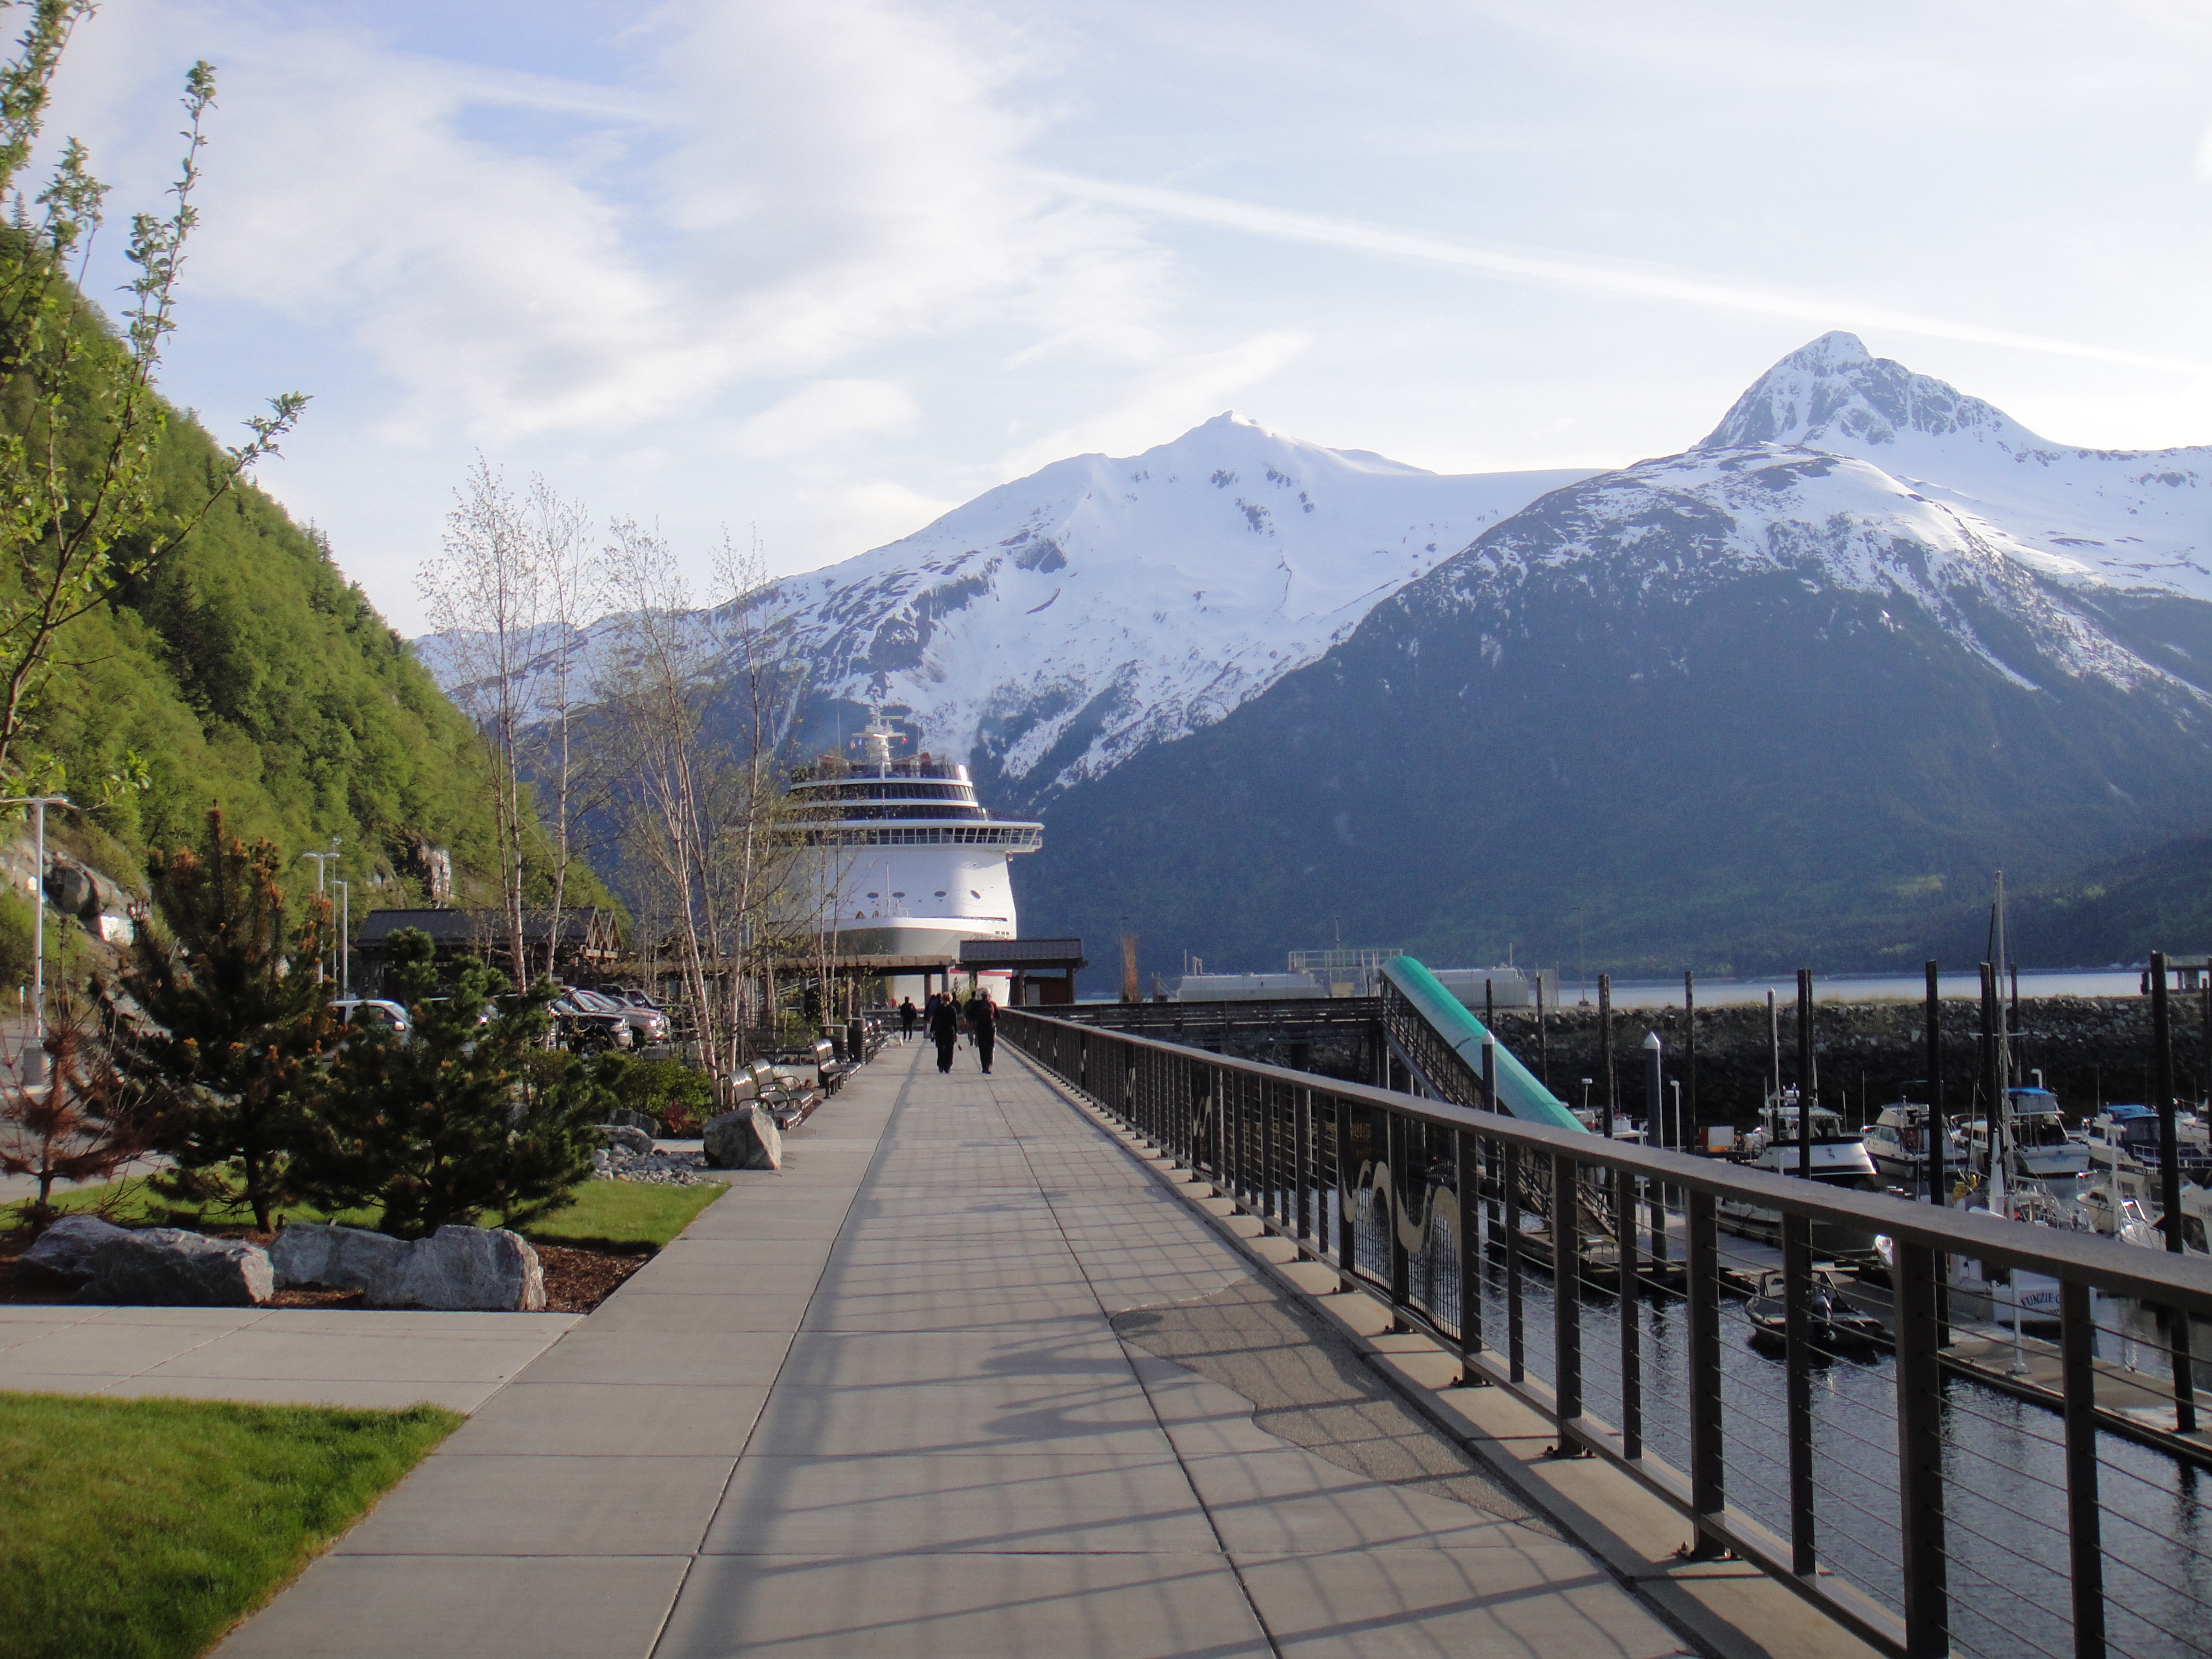
mountain, mountain range, vacation, alps, mountainous landforms